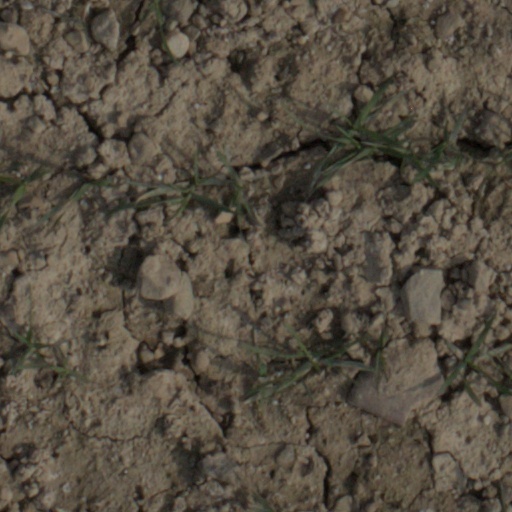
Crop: wheat